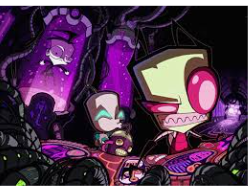
Portrait style: Cartoon Portrait